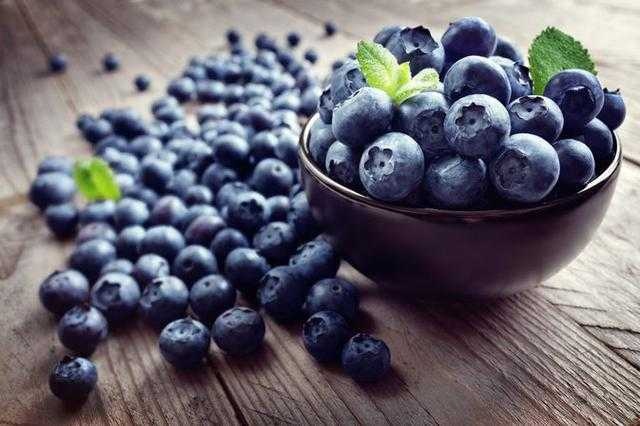
Label: Blueberry